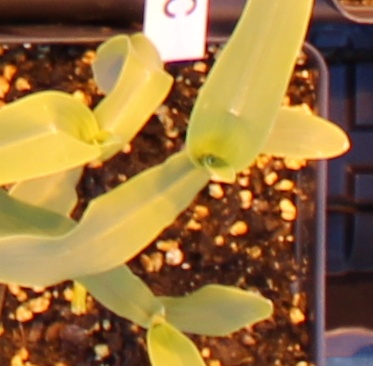
Label: Corn